Galician language

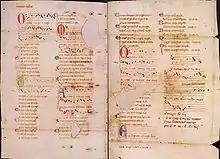
Vindel's parchment, containing music and lyrics of several 13th-century "cantigas" by Martin Codax

The earliest internal attestation of the expression "Galician language" ("lingoajen galego") dates from the 14th century. In Spanish "lenguaje gallego" is already documented in this same century, "circa" 1330; in Occitan "circa" 1290, in the "Regles de Trobar" by Catalan author Jofre de Foixà: ""si tu vols far un cantar en frances, no·s tayn que·y mescles proençal ne cicilia ne "gallego" ne altre lengatge que sia strayn a aquell"" ["If you want to compose a song in French, you should not admix Provençal nor Sicilian nor Galician nor other language which is different from it"].